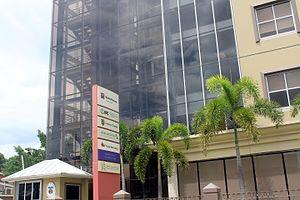
Cette liste comprend les représentations diplomatiques de la Colombie, à l'exclusion des consulats honoraires.